ALCO RS-27

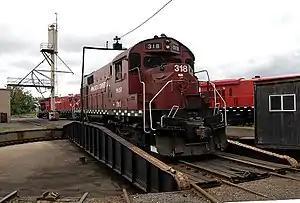
Minnesota Commercial Railway 318 at Minneapolis, July 2009

The ALCO RS-27 (specification DL-640) was a diesel-electric locomotive built by ALCO between December 1959 and October 1962.